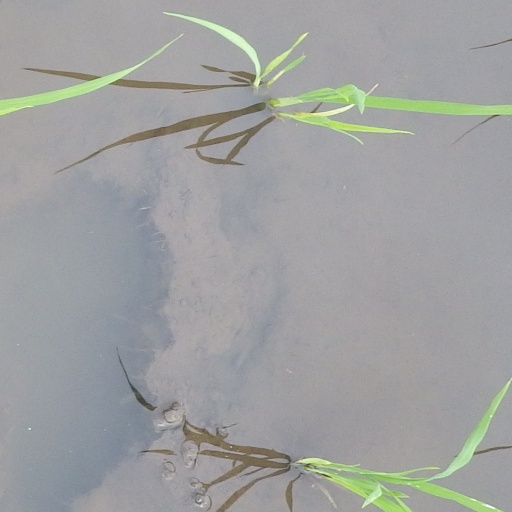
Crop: rice